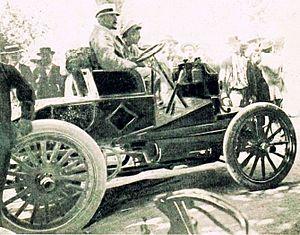
Camille Jenatzy, vainqueur du Critérium de Provence en 1900 sur Bolide 30 hp (La Vie au Grand Air, 22 juillet 1900, et Ruckert)
Les Ets. Cycles & Moteurs Bolide, Pantin étaient un constructeur pionnier de l'automobile français, entre 1899 et 1912. Léon Lefebvre en fut l'instigateur au nord-est de Paris, à Pantin, sous le simple nom initial de Lefèbvre & Cie.
Le premier Grand Prix automobile a été le Grand Prix de France en 1906 qui s'est tenu sur circuit, mais les premières compétitions automobiles ont débuté à partir de 1894.